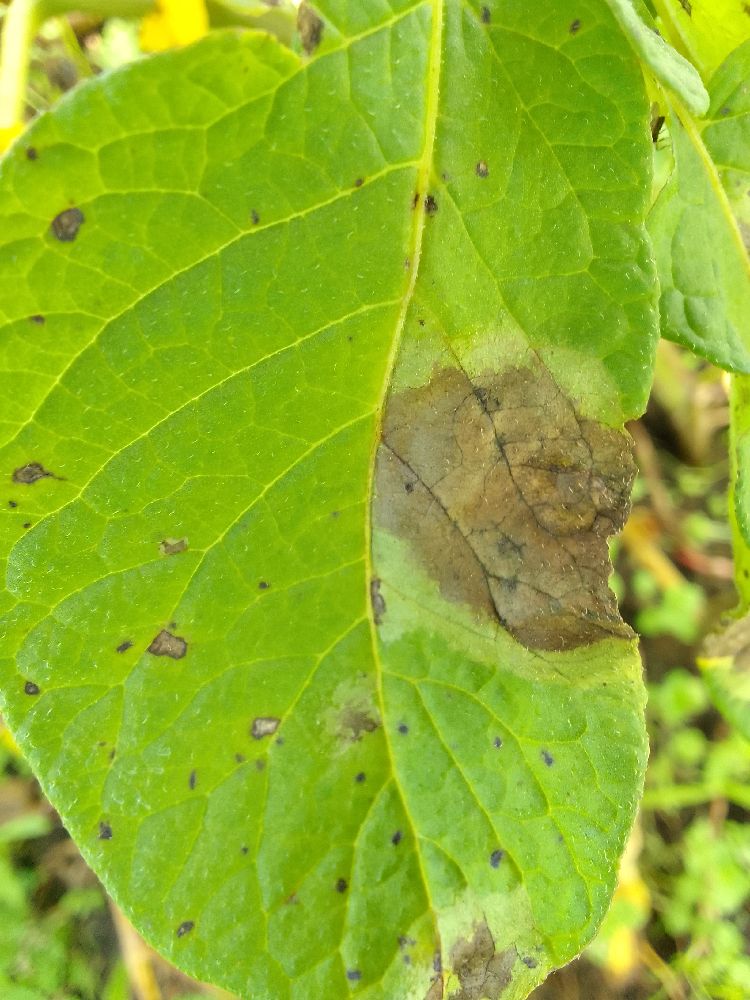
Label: Late blight